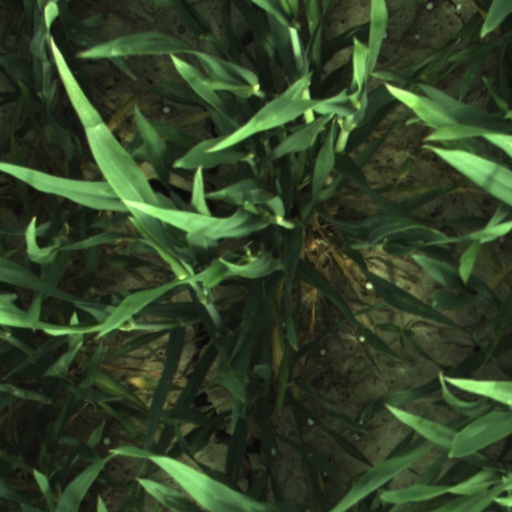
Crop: wheat